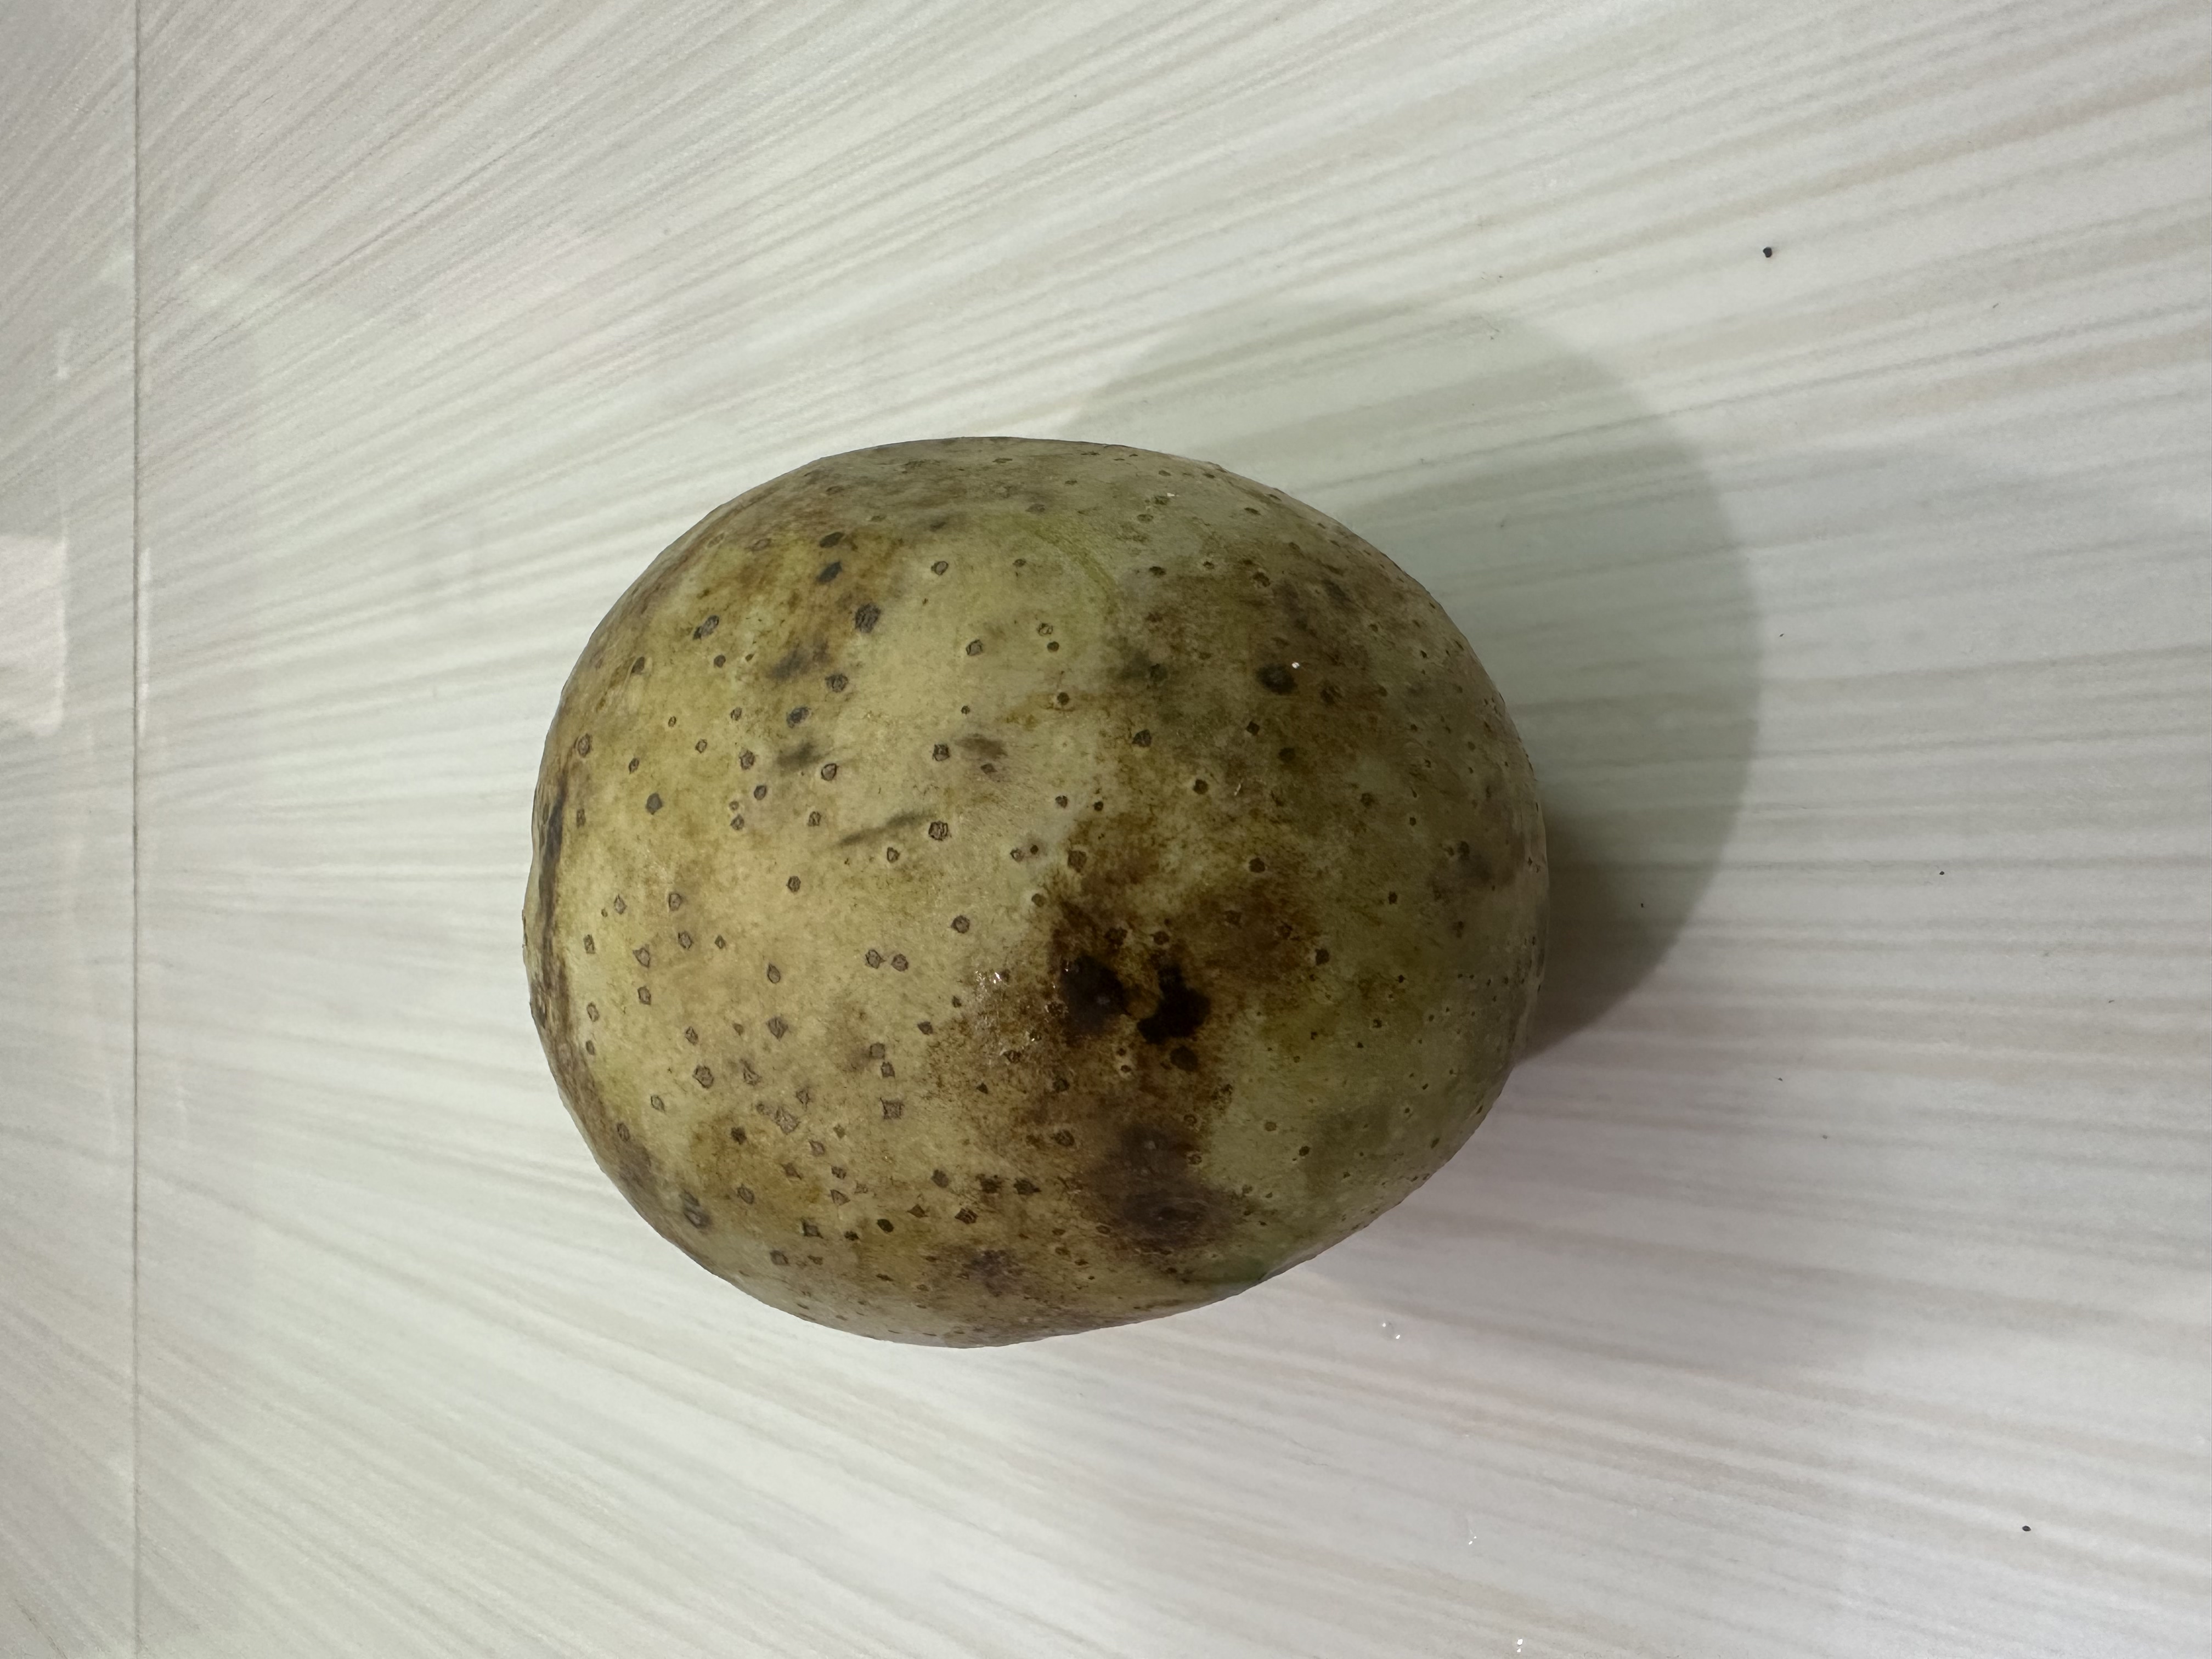
Mango variety: Langra